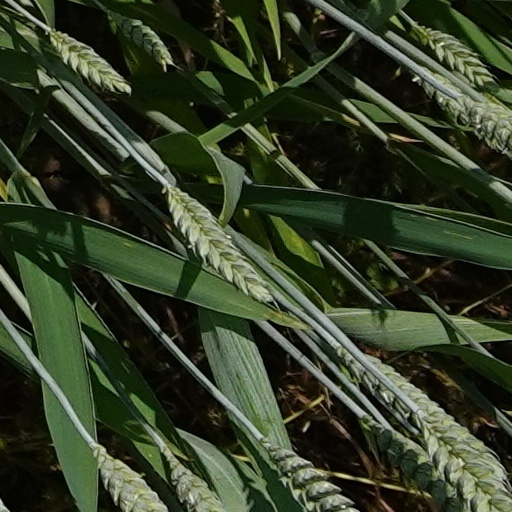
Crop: wheat